Atrangi Re

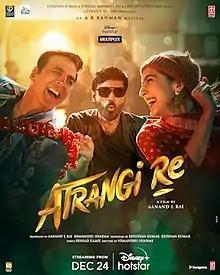
Official release poster

Atrangi Re is a 2021 Indian Hindi-language romantic fantasy comedy drama film directed by Aanand L. Rai and written by Himanshu Sharma. Produced by T-Series Films, Colour Yellow Productions and Cape of Good Films, the film stars Dhanush, Sara Ali Khan and Akshay Kumar in the lead roles. The film tells the story of a girl named Rinku who is in love with a magician named Sajjad. She gets forcibly married off to Dr. Vishu. Vishu soon falls in love with Rinku but the love triangle gets weirder when Sajjad shows up.